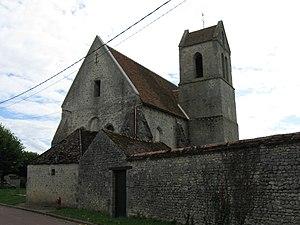
Église catholique Saint-Amand. (Burcy, département de la Seine et Marne, région Île-de-France).
Cet article recense les monuments historiques de l'ouest de la Seine-et-Marne, en France.
Burcy est une commune française située dans le département de Seine-et-Marne en région Île-de-France.